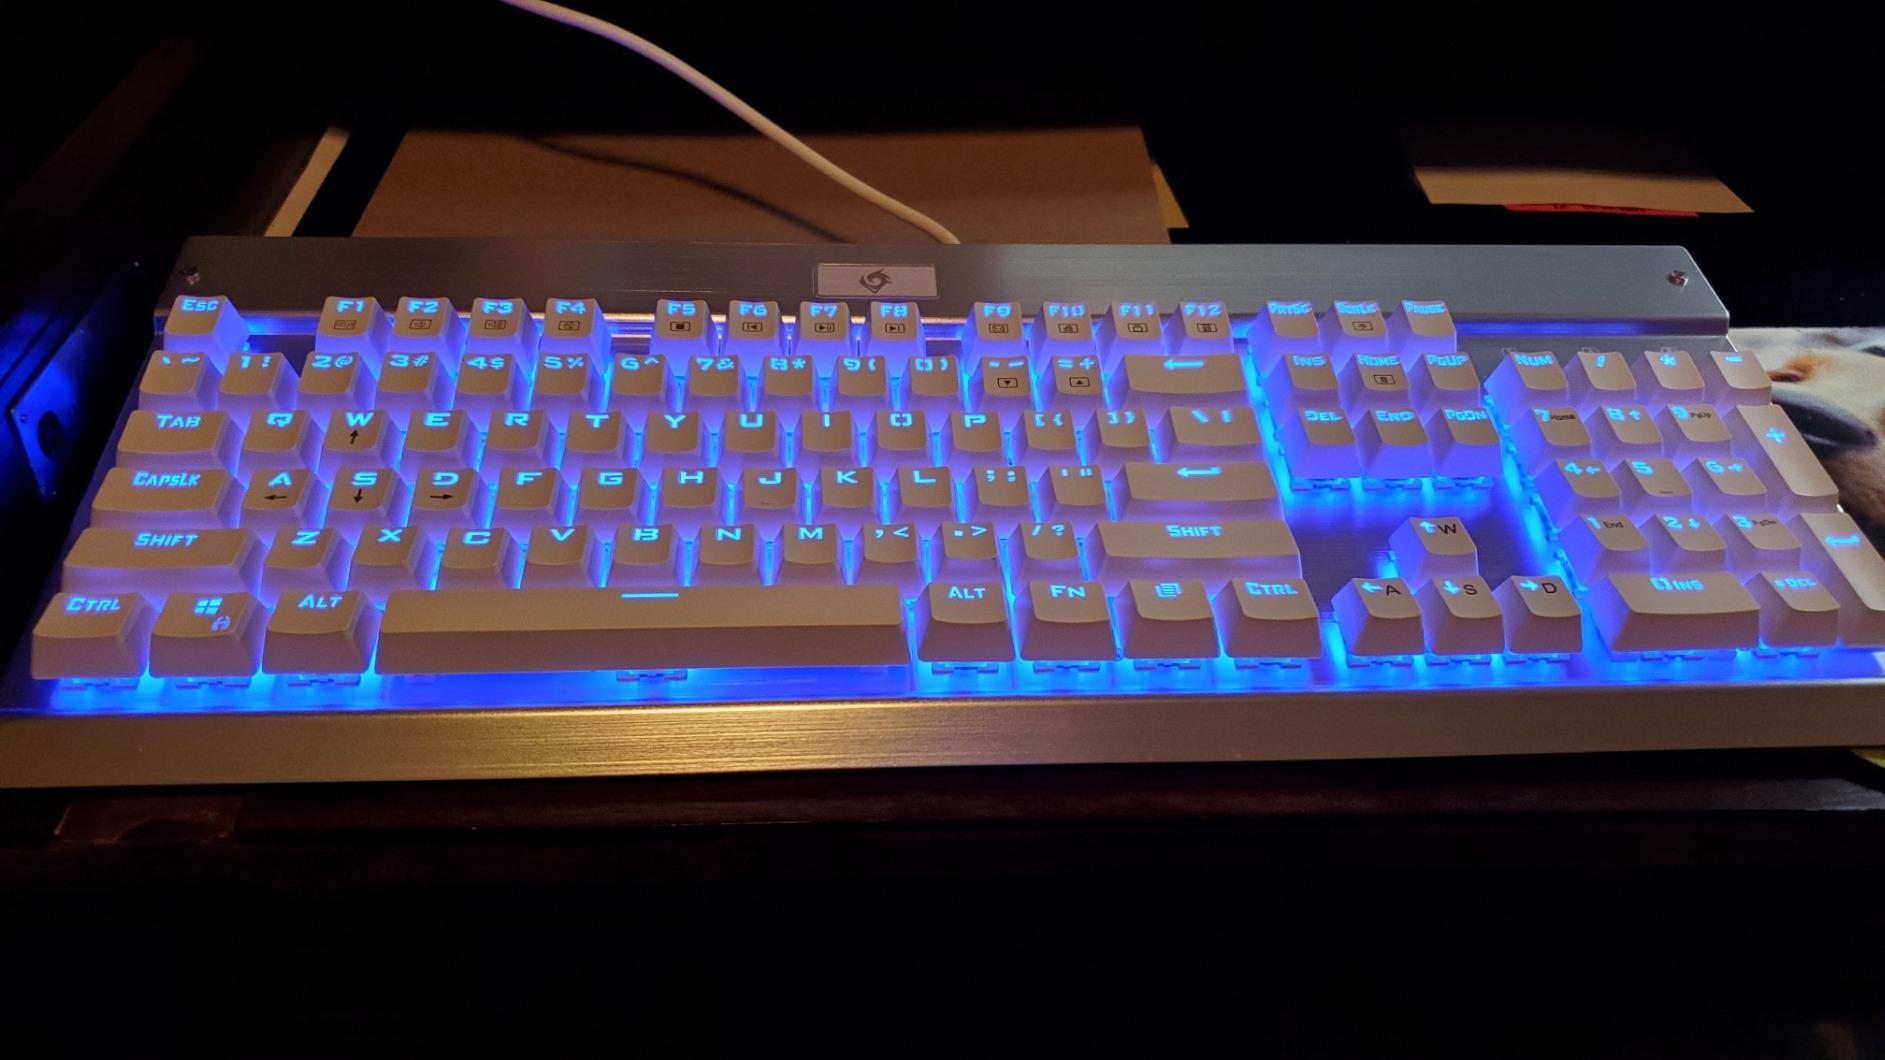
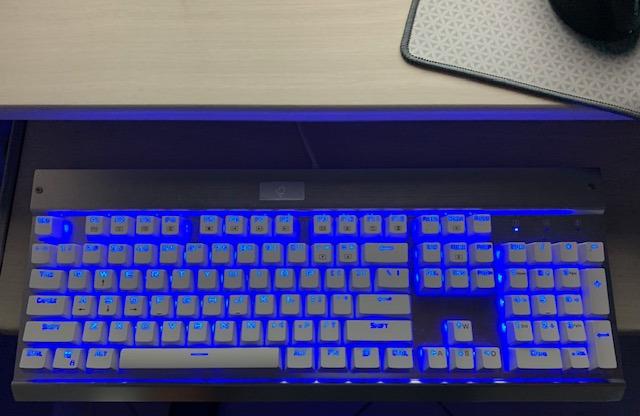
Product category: keyboard
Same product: yes